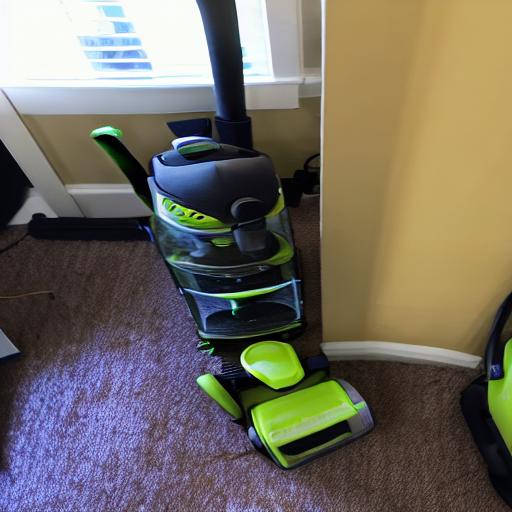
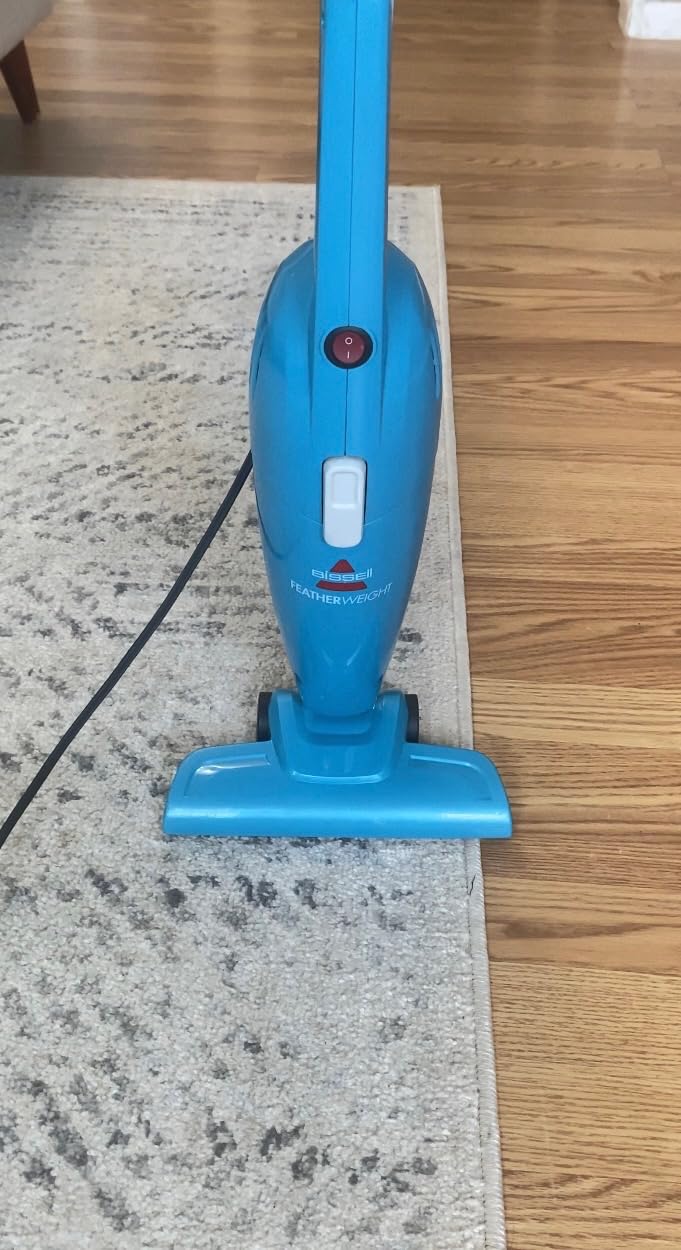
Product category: items_vacuum
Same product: no